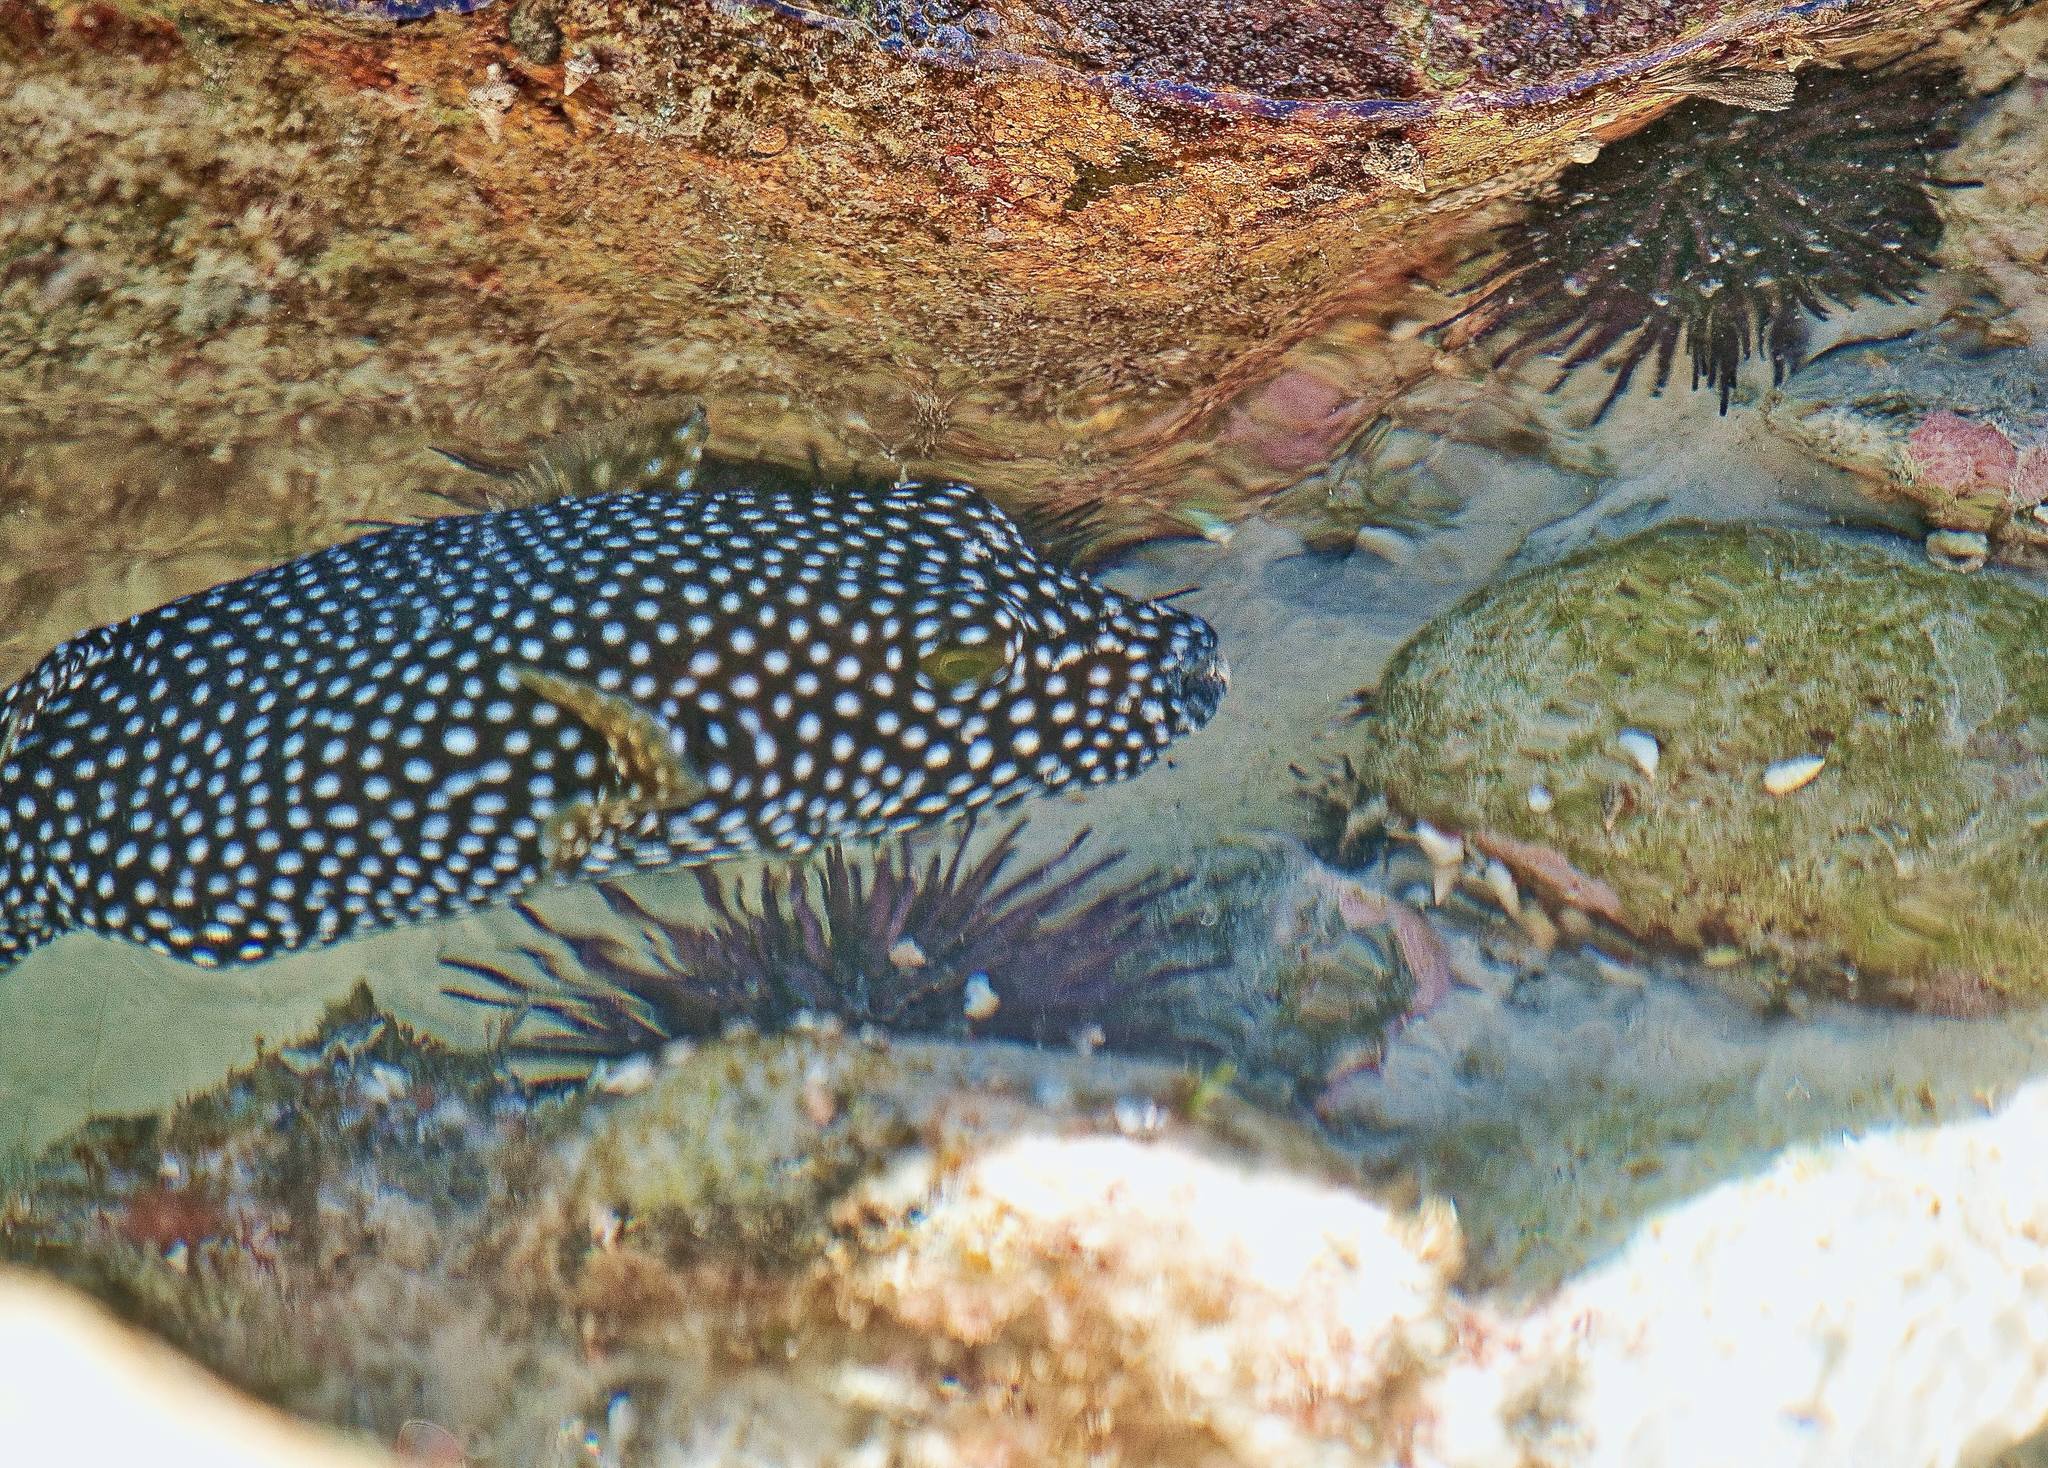
Arothron meleagris (Guineafowl Puffer)